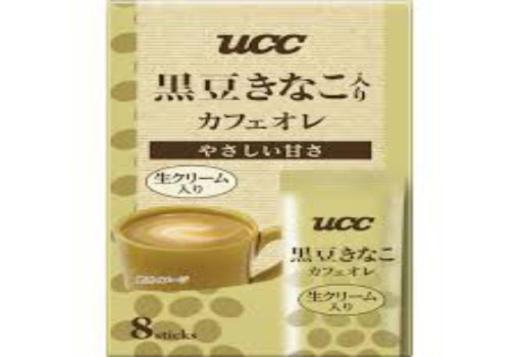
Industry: Food